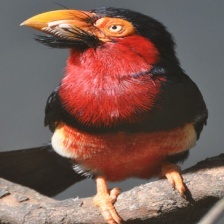
Species: BEARDED BARBET
Scientific name: LYBIUS DUBIUS